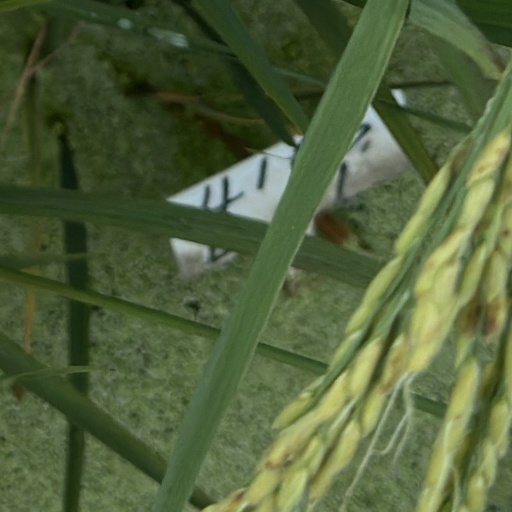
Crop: rice